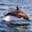
Label: dolphin